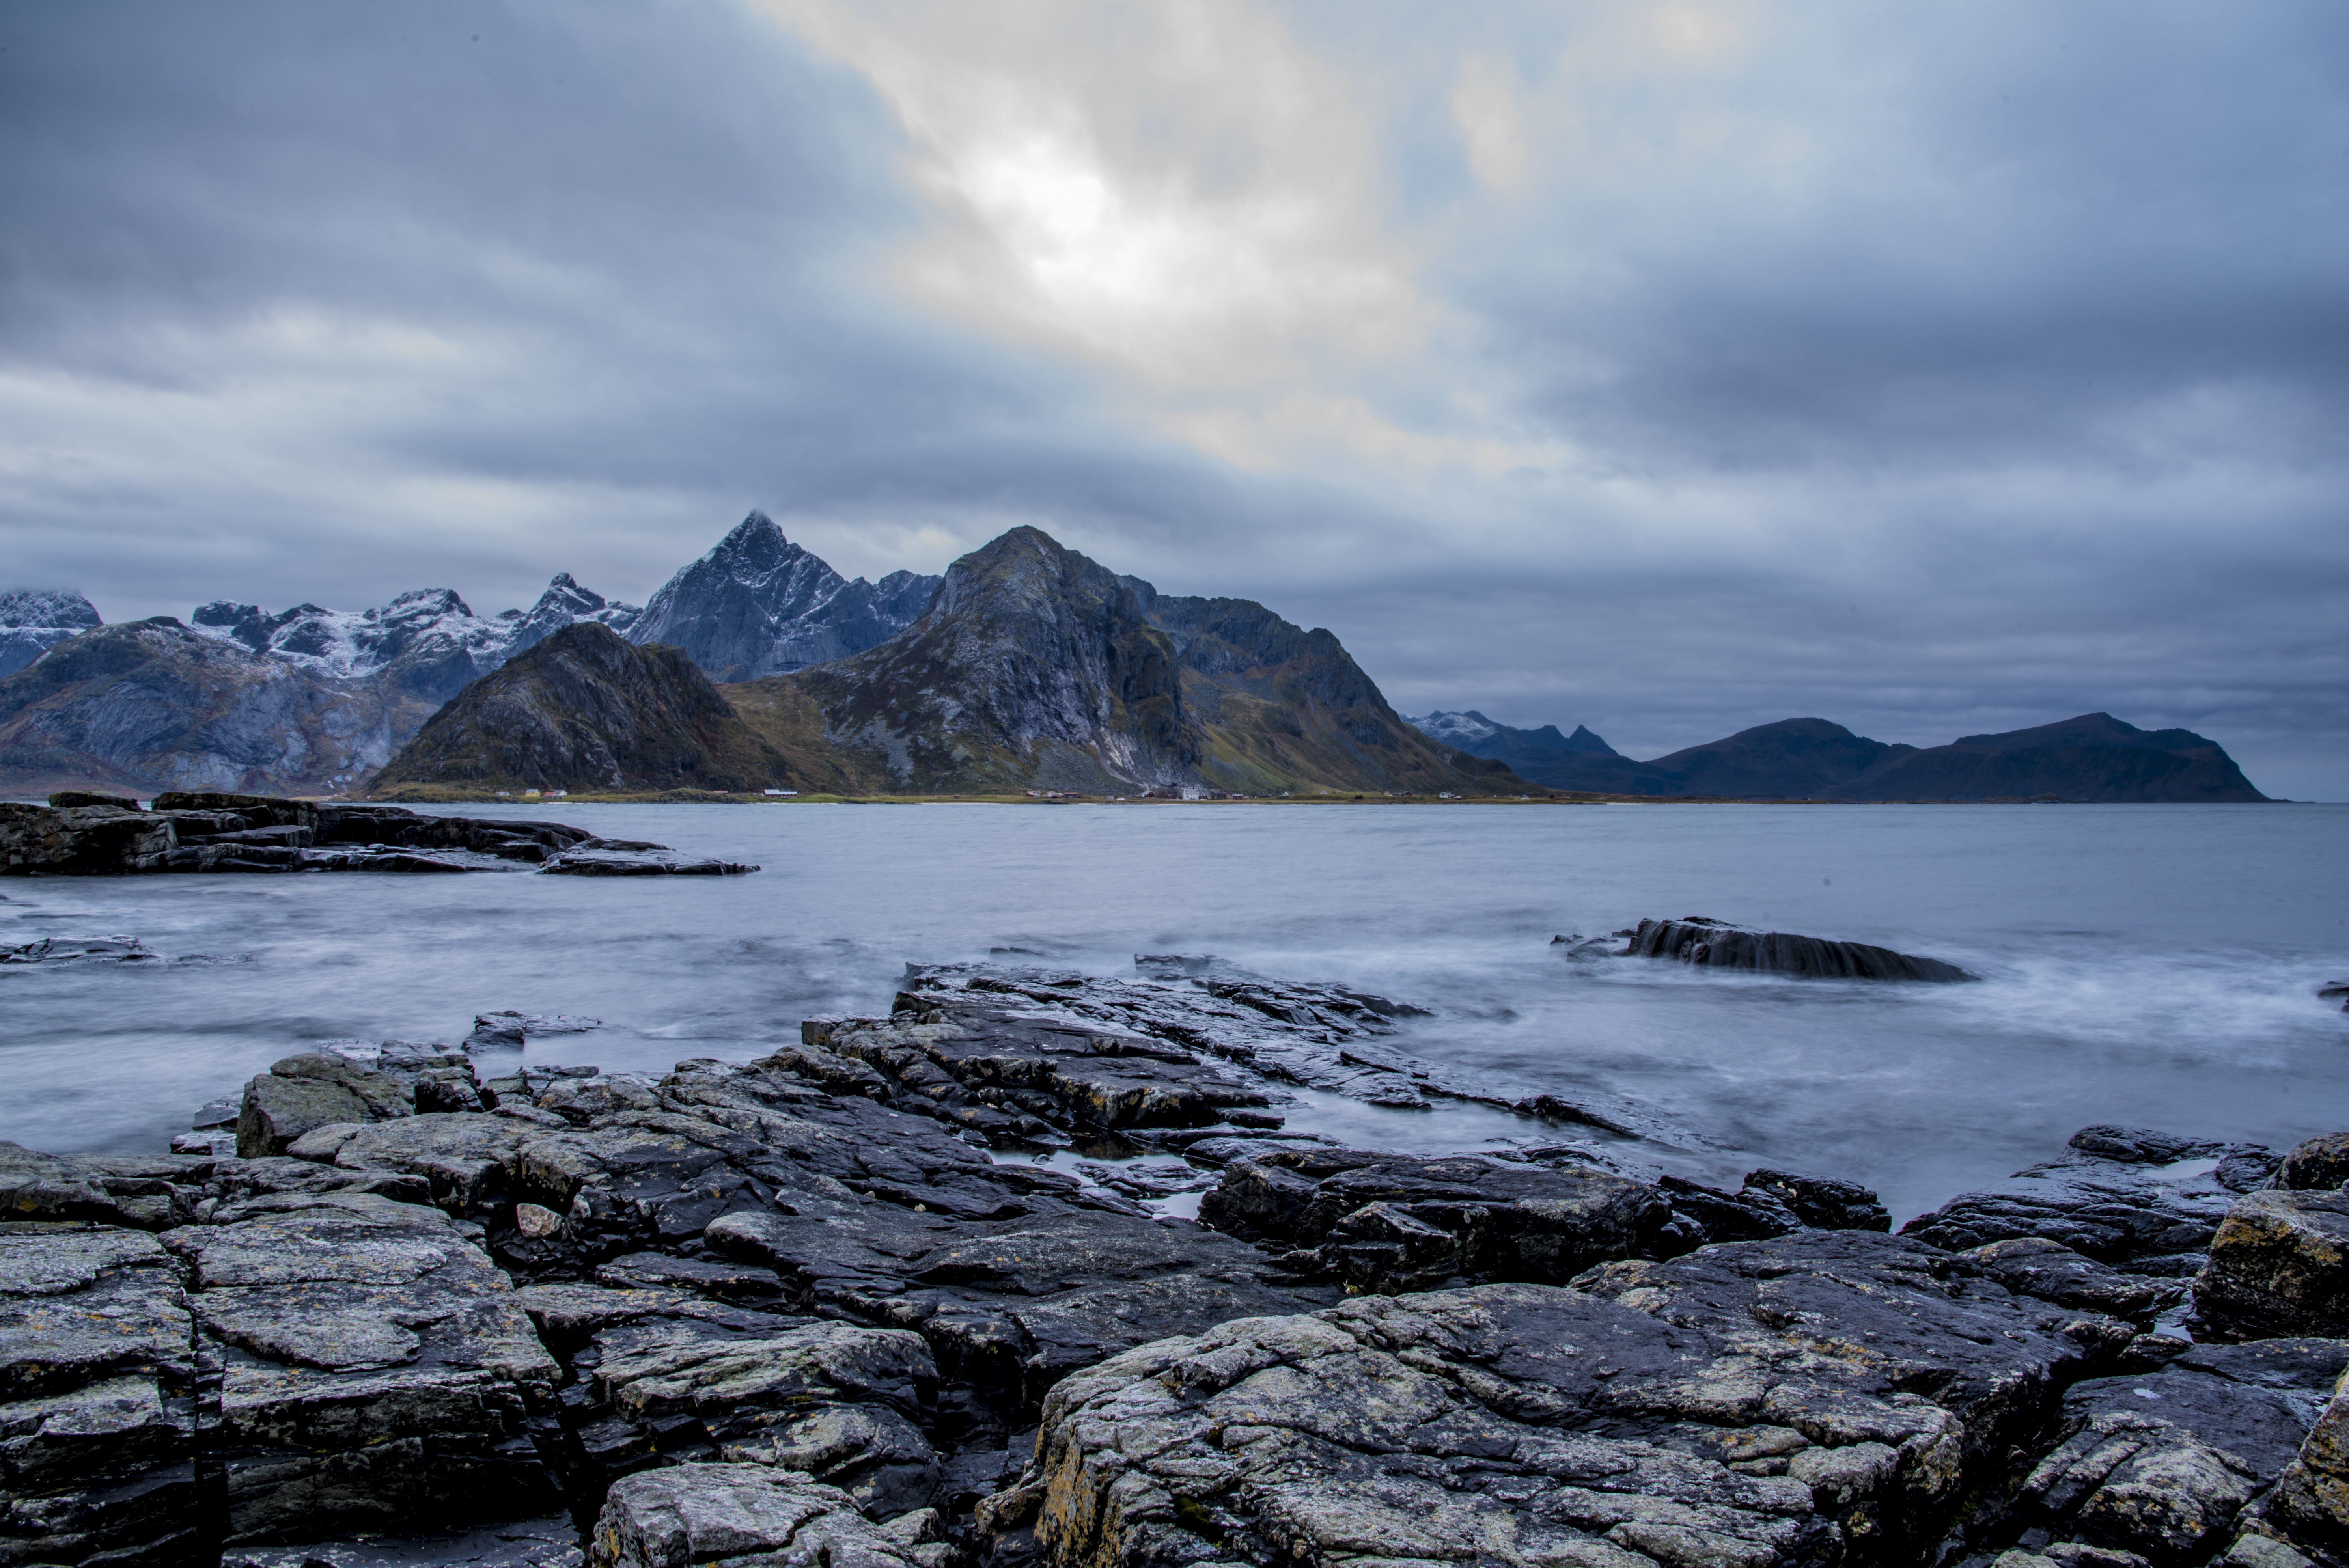
landscape, sea, coast, water, nature, rock, ocean, wilderness, mountain, snow, winter, cloud, sky, sunset, shore, wave, lake, valley, mountain range, ice, reflection, glacier, weather, bay, blue, fjord, arctic, highland, body of water, boats, cabins, refuge, fell, loch, norway, landform, lofoten, geographical feature, mountainous landforms, glacial landform